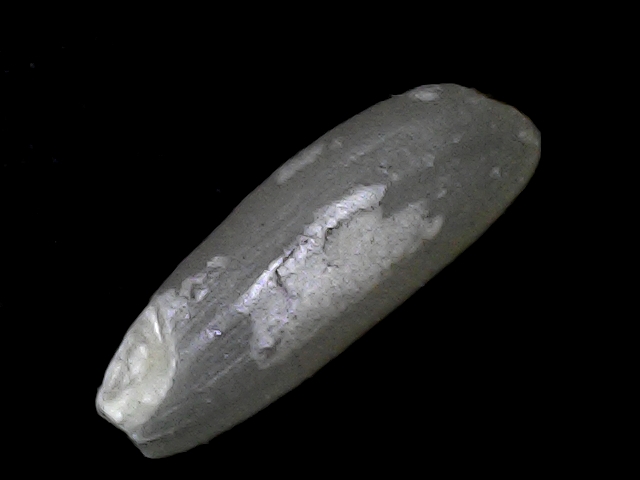
Rice variety: BD56